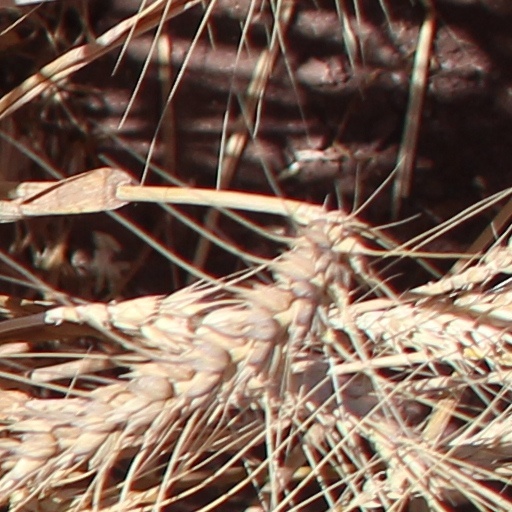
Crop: wheat